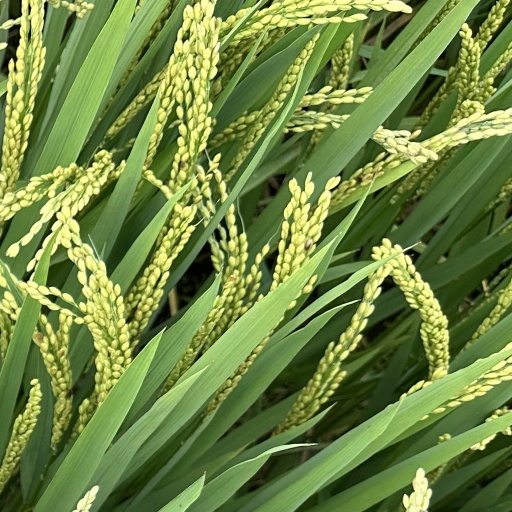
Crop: rice